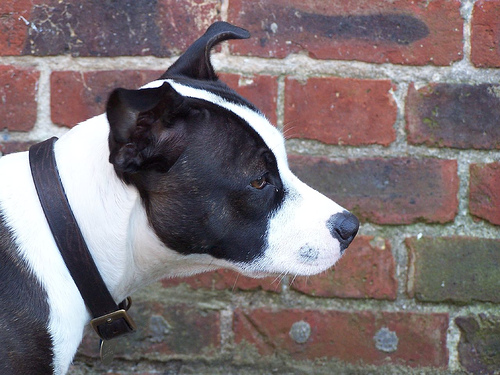
Animal: dog
Breed: staffordshire bull terrier